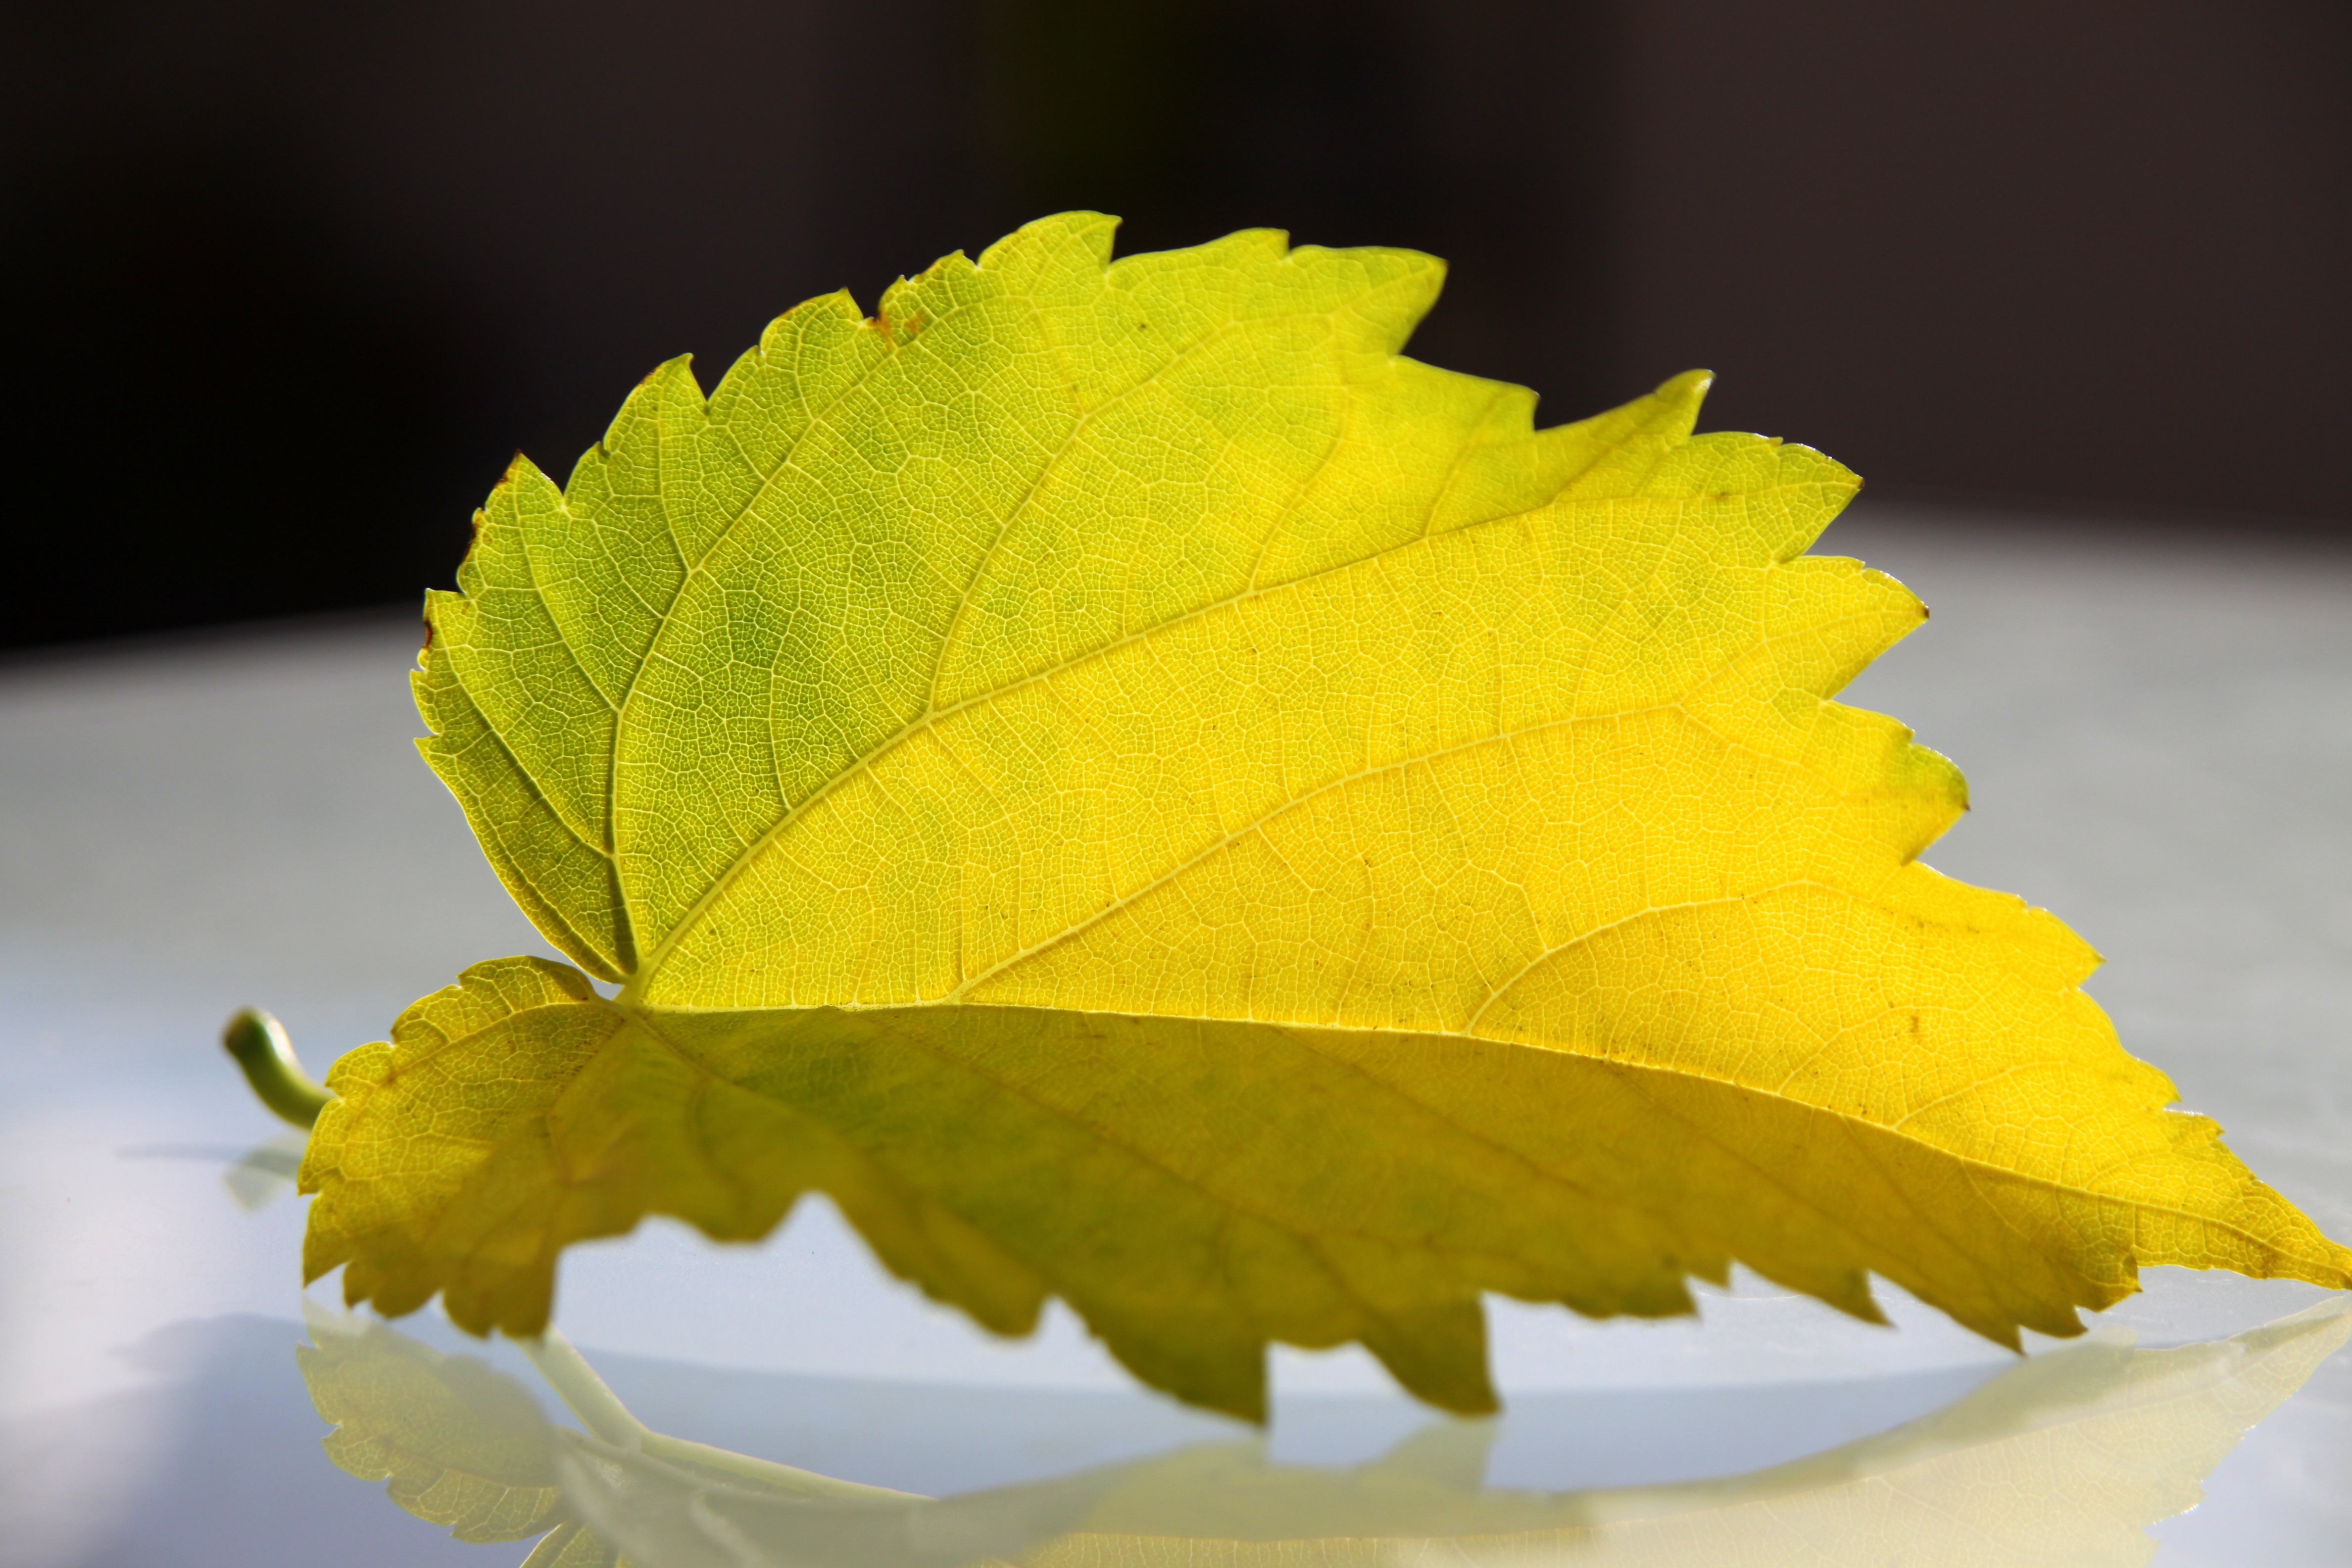
tree, nature, branch, structure, plant, sunlight, texture, leaf, fall, flower, environment, pattern, green, produce, natural, autumn, botany, yellow, flora, season, maple tree, maple leaf, close up, leaves, wallpaper, autumn leaf, organic, macro photography, green leaf, green leaves, flowering plant, maidenhair tree, fall background, leaves background, grape leaves, autumn background, plant stem, woody plant, land plant